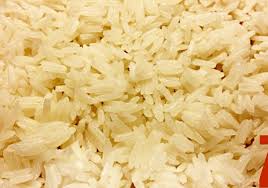
Yemek: pirinc_pilavi